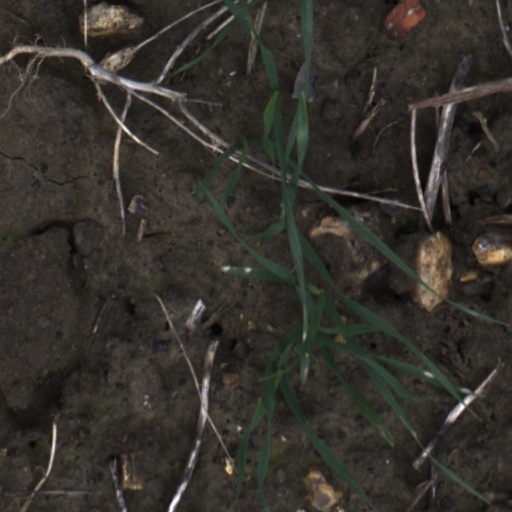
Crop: wheat